National Insurance Act 1911

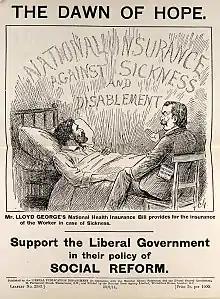
Leaflet promoting the National Insurance Act 1911

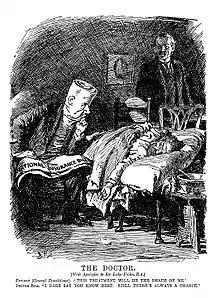
"The Doctor" by Luke Fildes used in a 1911 "Punch" cartoon commenting on the effects of the act

Part I of the National Insurance Act 1911 provided for a National Insurance scheme with provision of medical benefits. All workers who earned under £160 a year had to pay 4 pence a week to the scheme; the employer paid 3 pence, and general taxation paid 2 pence (Lloyd George called it the "ninepence for fourpence"). Under the act, workers could take sick leave and be paid 10 shillings a week for the first 13 weeks, and 5 shillings a week for the next 13 weeks. Workers also gained access to free treatment for tuberculosis, and the sick were eligible for treatment by a panel doctor. Due to pressure from the Co-operative Women's Guild, the National Insurance Act 1911 provided maternity benefits.